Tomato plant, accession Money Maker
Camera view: horizontal (90 deg, fisheye); turntable rotation: 150 degrees
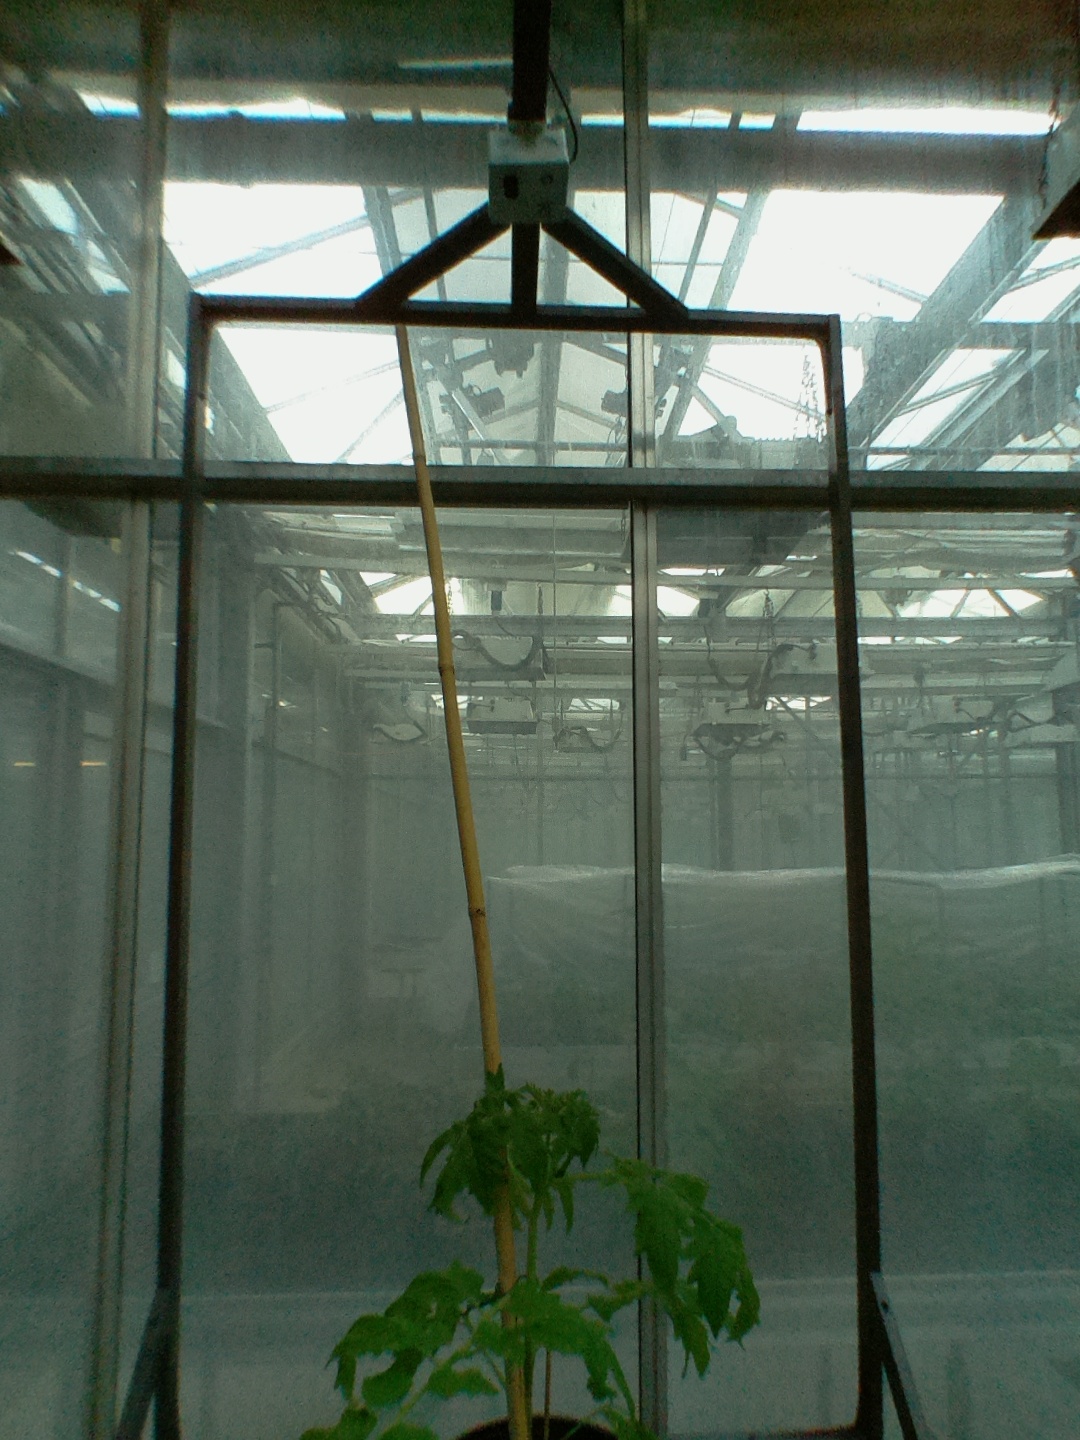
BBCH growth stage 13: 6 of true leaves visible